Utsava

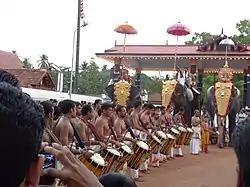
Thiruvangad Utsavam

"Utsava" is a Sanskrit term referring to festival and the festivities associated. "Agamas", the diction for temples, refer to utsava as specific festivals associated with the temples. More than the religious aspects, the utsavas are meant to celebrate along with the society and thanking the elements of nature. People belonging to various castes and tribes come together to celebrate the event, which is always associated with a feast for all. The utsavas are usually associated with a season like Vasanthotsava celebrated during spring season. The events usually have parades and the festive deities are taken around various streets to indicate that god is accessible to all. According to Agamas, the daily rituals are called "Nityotsava", weekly festivals as "Varotsava", monthly as "Masotsava", alignment with stars as "rkotsava" and annual festivals as "Mahotsava" or "Brahmotsava".